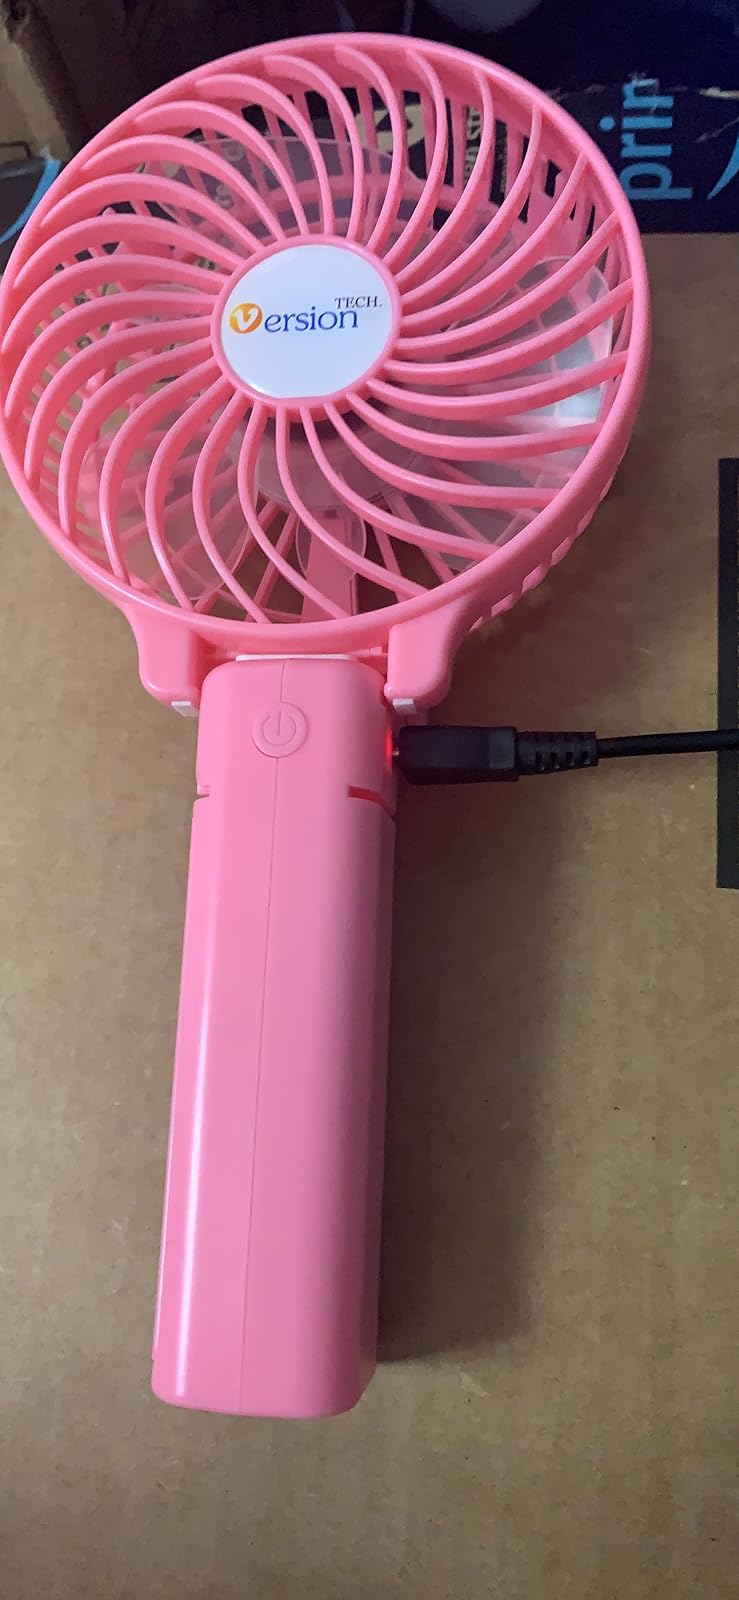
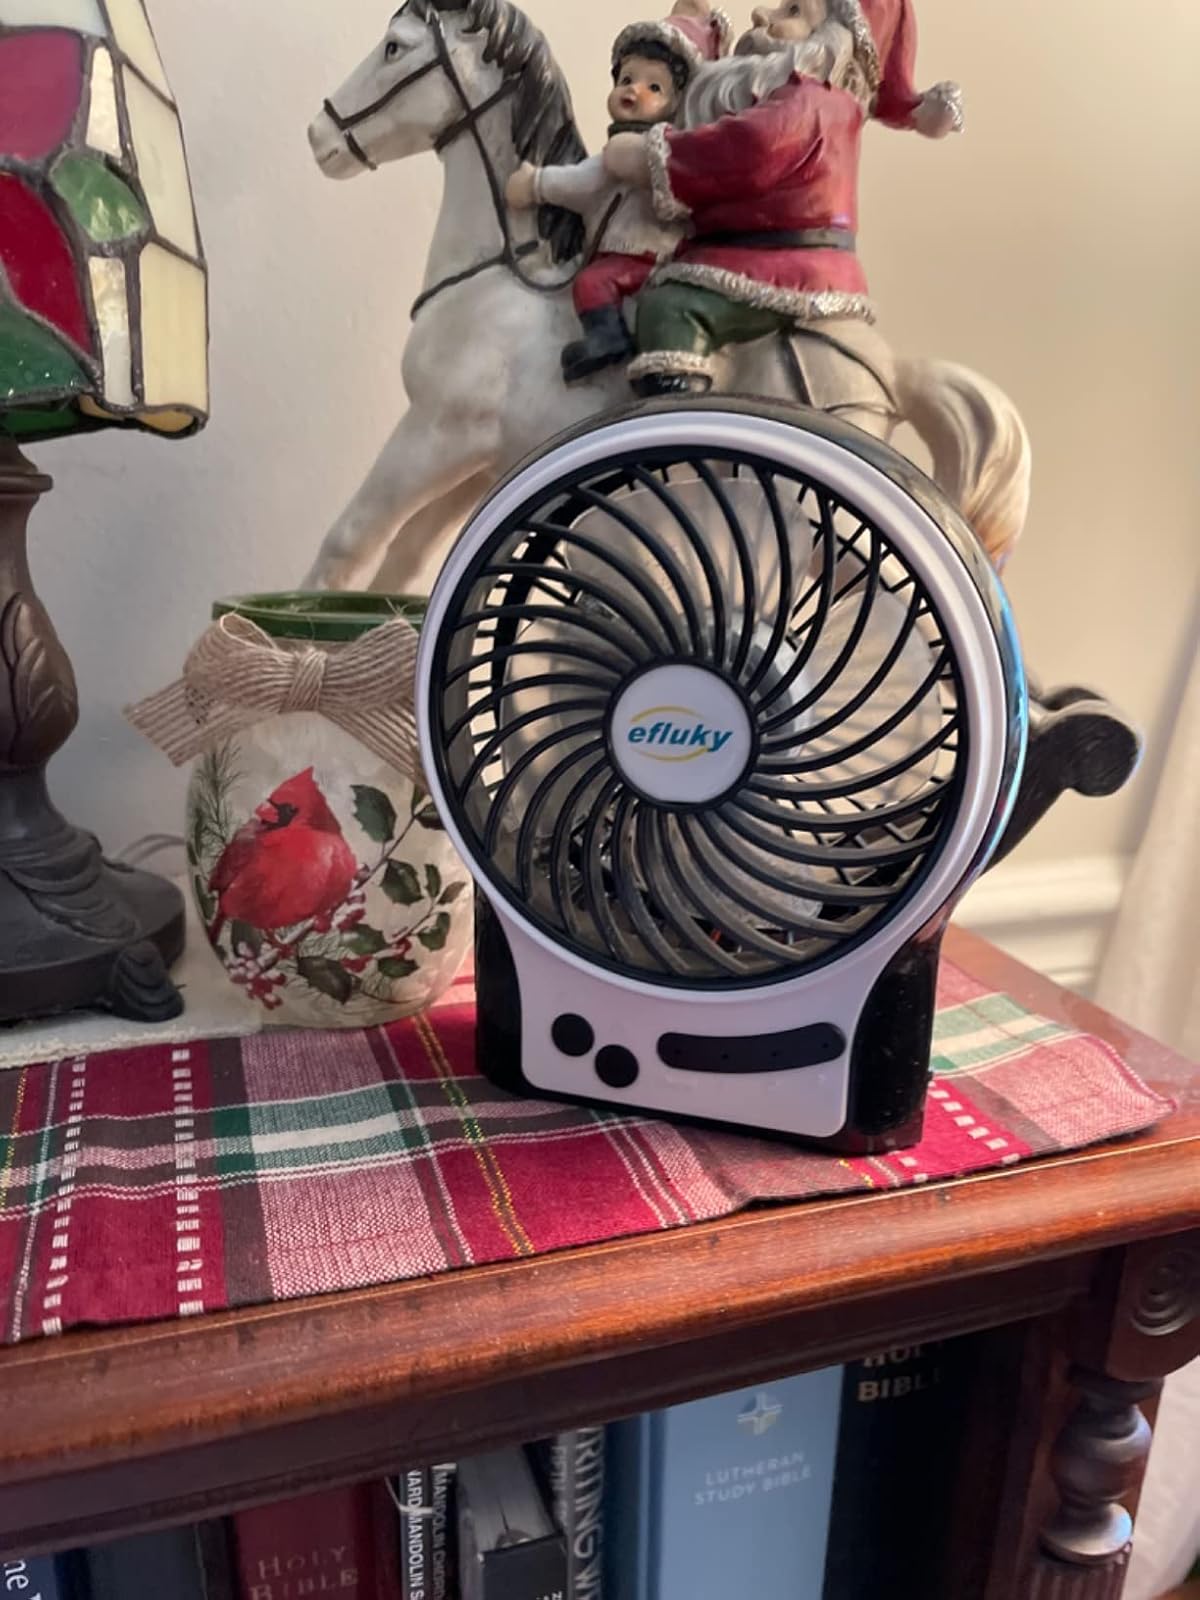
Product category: fan
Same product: no